Brane

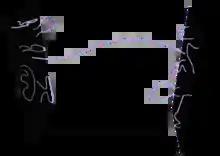
Open strings attached to a pair of D-branes

In string theory, a string may be open (forming a segment with two endpoints) or closed (forming a closed loop). D-branes are an important class of branes that arise when one considers open strings. As an open string propagates through spacetime, its endpoints are required to lie on a D-brane. The letter "D" in D-brane refers to the Dirichlet boundary condition, which the D-brane satisfies.